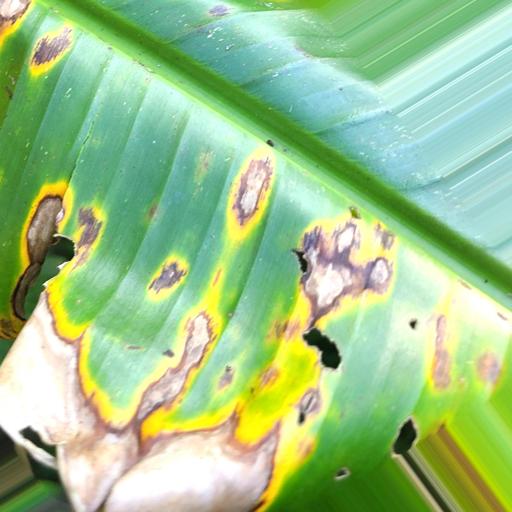
Label: black_sigatoka